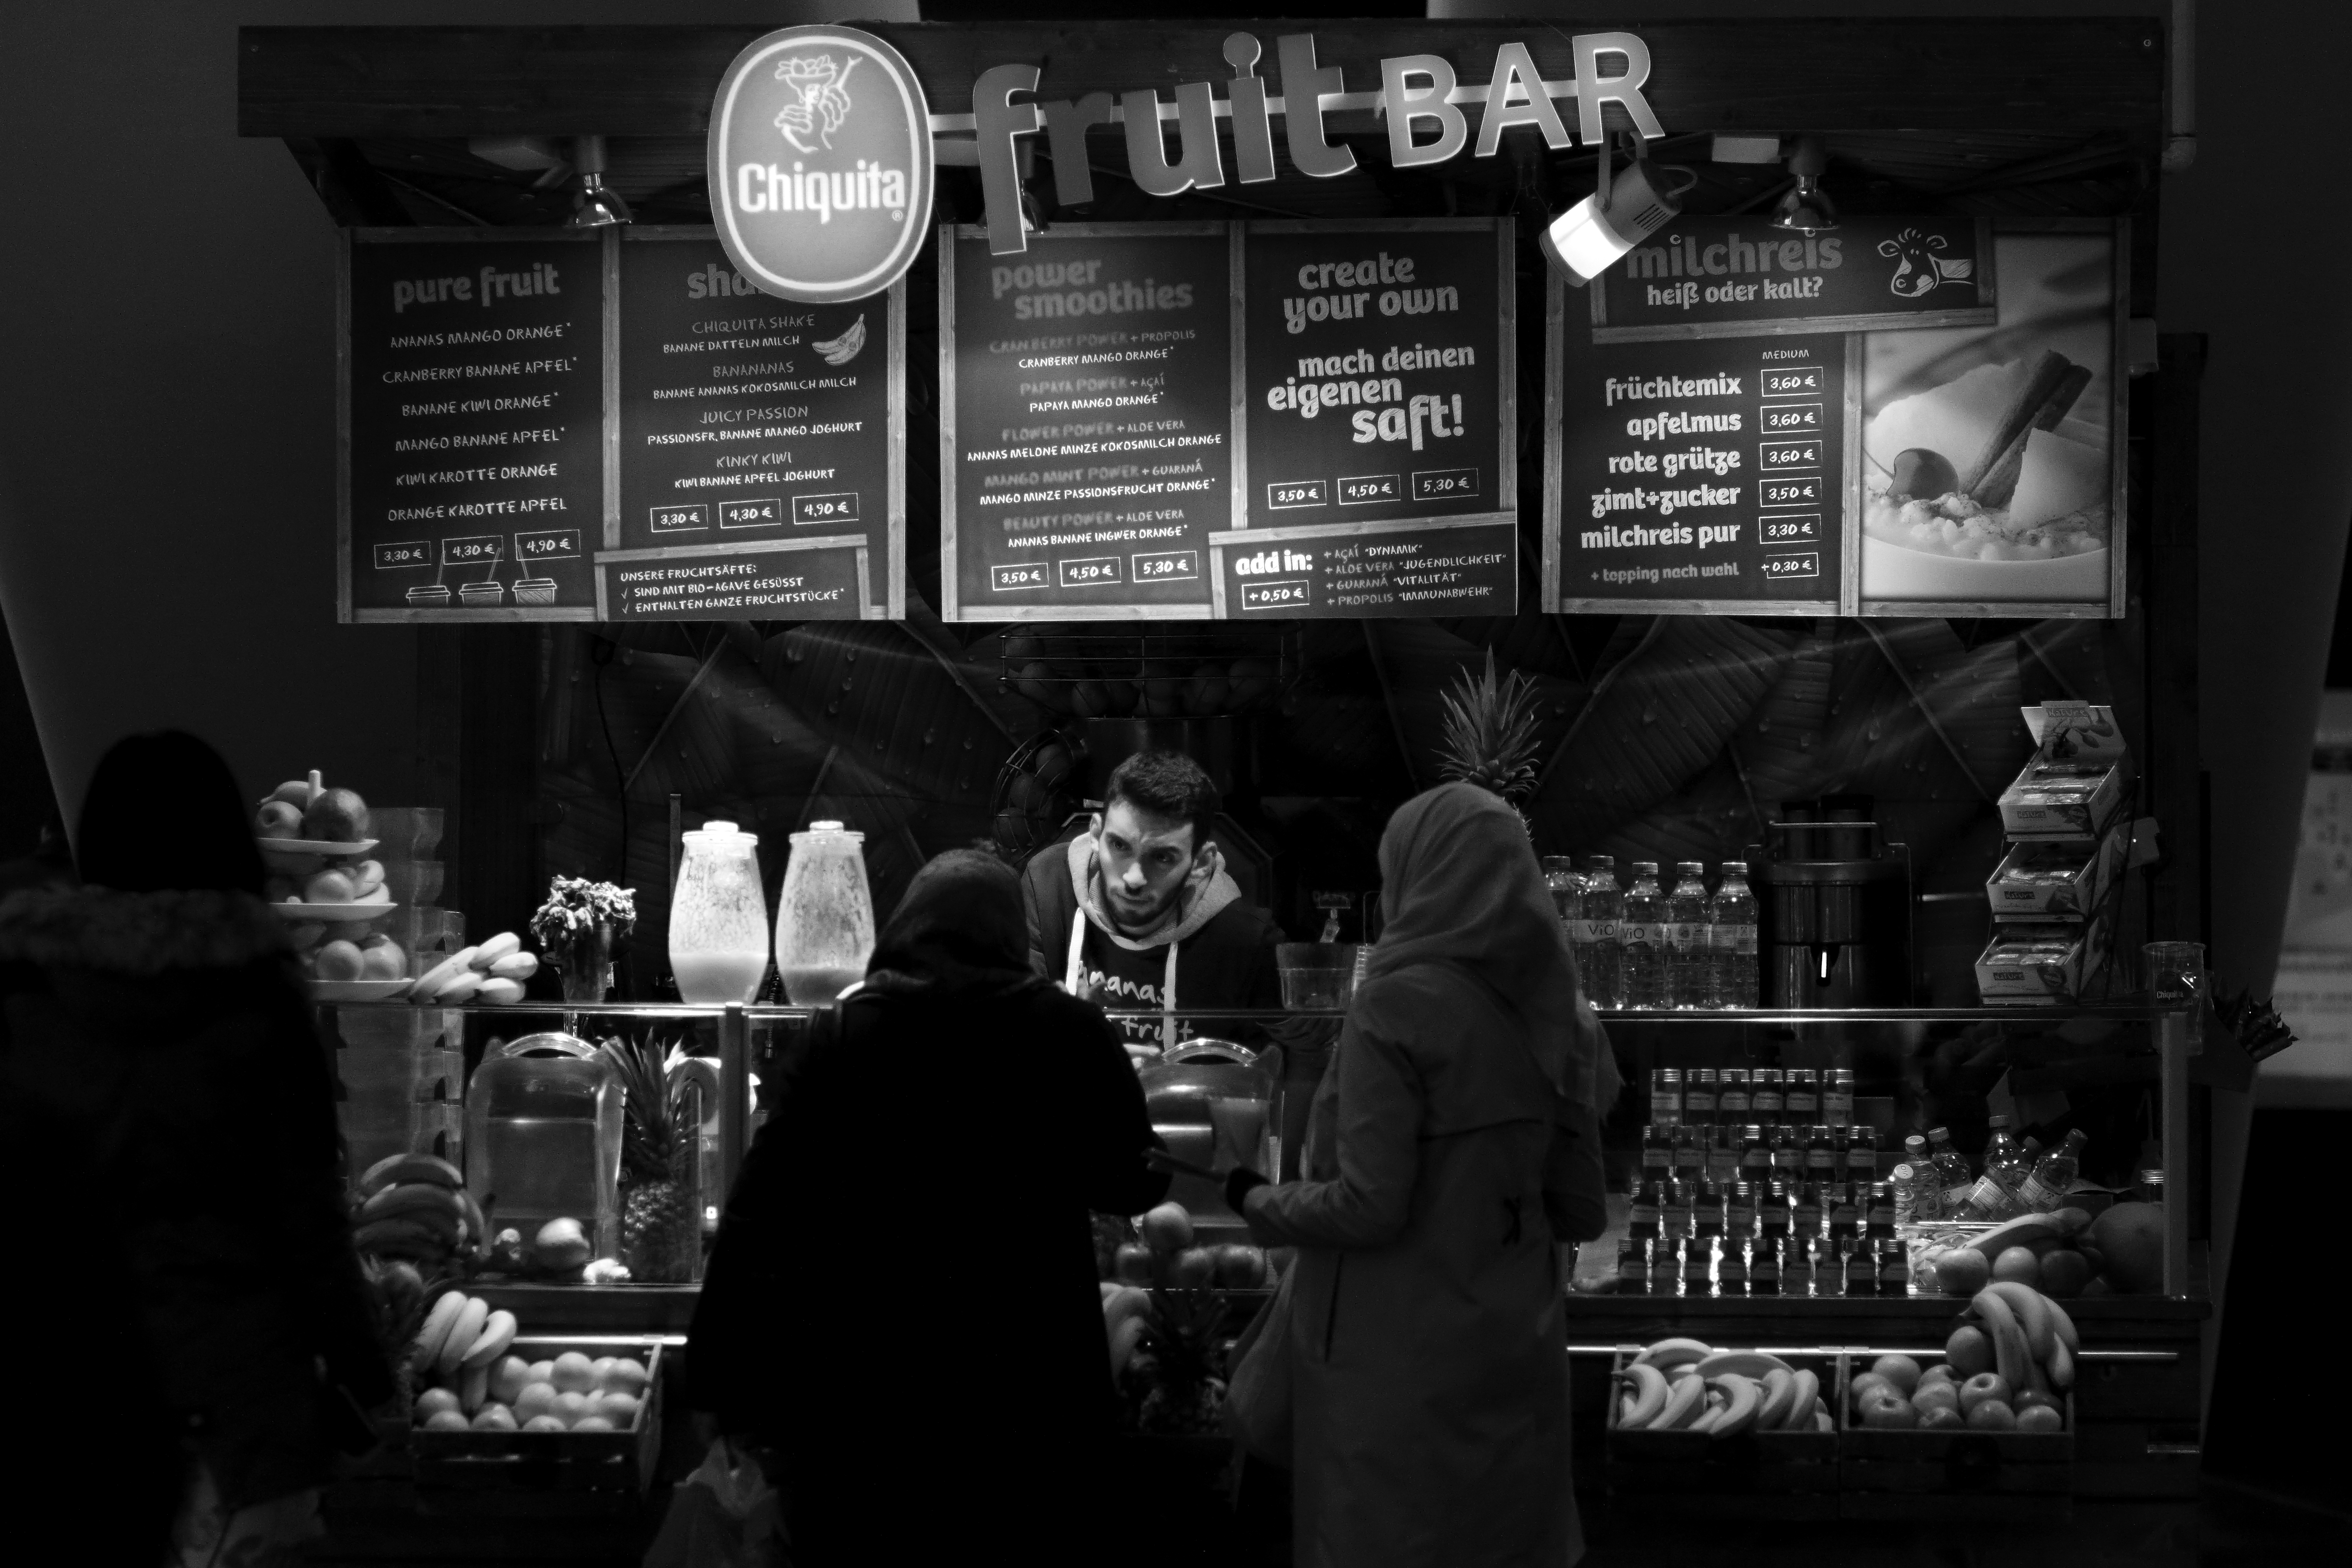
black and white, bar, black, monochrome, bw, blackandwhite, blackwhite, photograph, germany, alemania, allemagne, sw, schwarzweiss, schwarzweis, frankfurtmain, frankfurtammain, frankfurtam, frankfurtamain, germania, hesse, hassia, hessen, frankfurt, schwarzweissfotografie, schwarzweisfotografie, monochrome photography, film noir